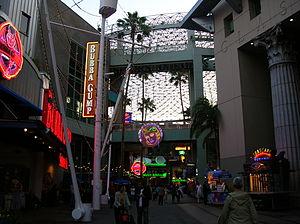
Universal CityWalk est le nom donné aux zones commerciales et de distractions proches des parcs à thèmes Universal Parks & Resorts. À l'origine, il s'agit d'une expansion du tout premier parc Universal, Universal Studios Hollywood. Le CityWalk sert à relier la grande place d'entrée jusqu'aux parkings. En plus de la version Hollywoodienne, on trouve aujourd'hui deux autres CityWalk à Universal Orlando Resort et Universal Studios Japan à Osaka.